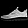
Label: Sneaker